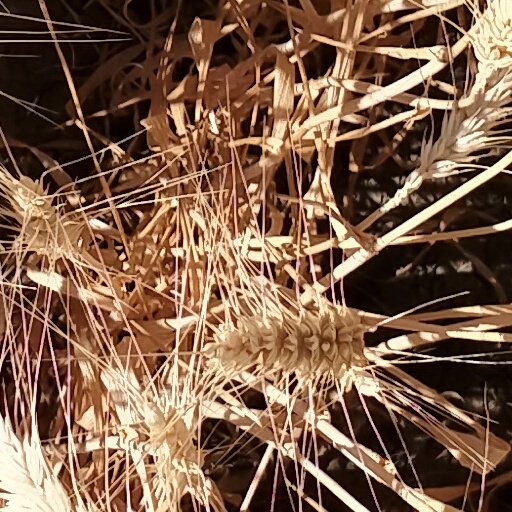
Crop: wheat